Kiko Alonso

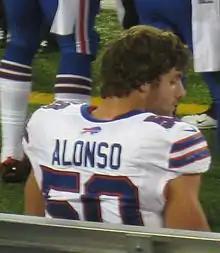
Alonso with the Buffalo Bills in 2013

Kristian "Kiko" Alonso (born August 14, 1990) is an American former professional football player who was a linebacker in the National Football League (NFL). He played college football for the Oregon Ducks and was selected by the Buffalo Bills in the second round of the 2013 NFL draft. He was traded four times in his NFL career, which is tied with Eric Dickerson and Brandin Cooks for an NFL record.